Adrenergic neuron blockers

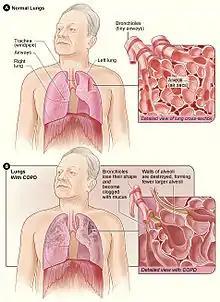
Presentations of chronic obstructive pulmonary disease (COPD)

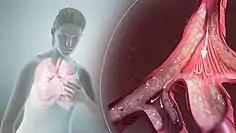
Constriction of airway

Beta 2 blockers function by prohibiting beta 2 receptor stimulation via blocking the dissociation of the alpha subunit of Gs protein and subsequent activation of adenylyl cyclase, which reduces the synthesis of cAMP and the expression of protein kinase A. This causes the levels of intracellular calcium to drop, which in turn prevents the relaxation of smooth muscles, especially the bronchial smooth muscles. Therefore, by lessening the relaxation of airway smooth muscles, beta 2 blockers should not be used in patients with airway diseases such as asthma and chronic obstructive pulmonary disease (COPD) to avoid exacerbation in those medical conditions.